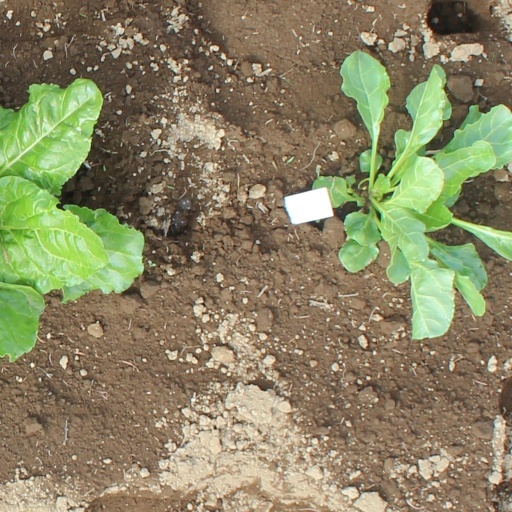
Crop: sugar beet